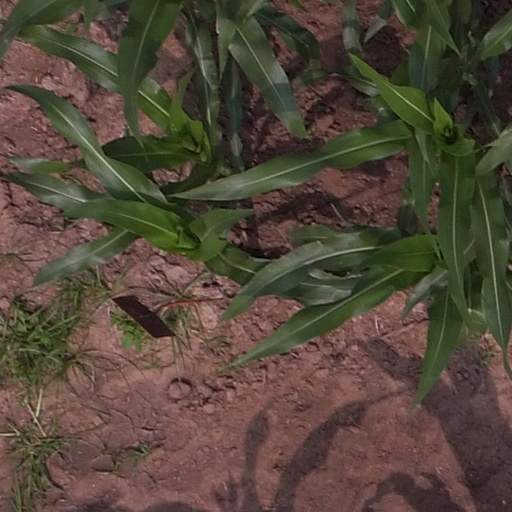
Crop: maize; corn